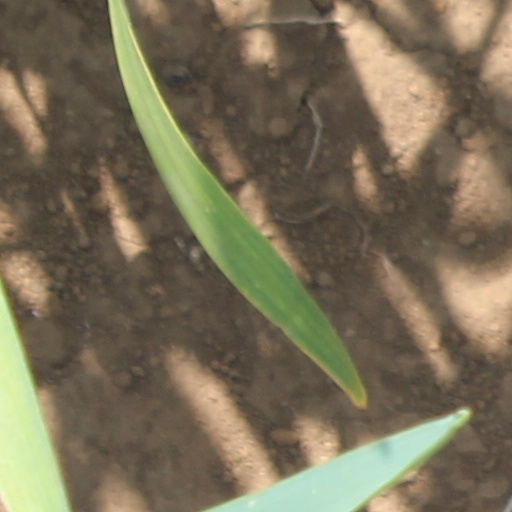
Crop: wheat